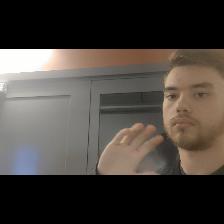
Label: Human